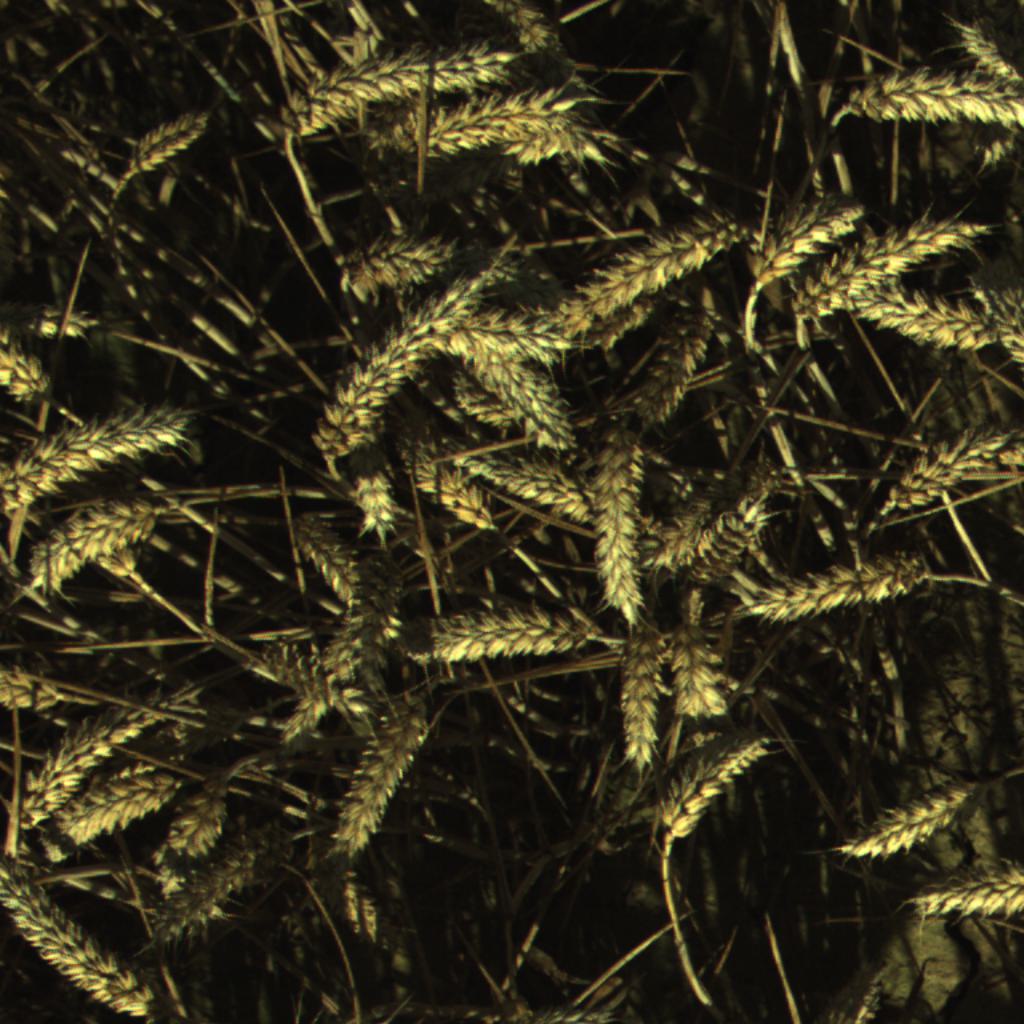
Country: Belgium
Location: Gembloux
Wheat development stage: Ripening